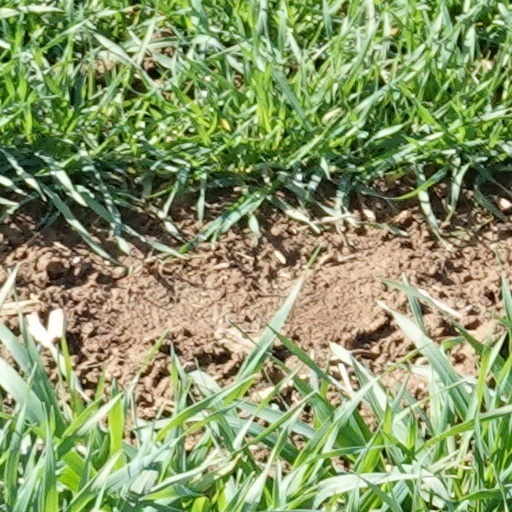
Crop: wheat